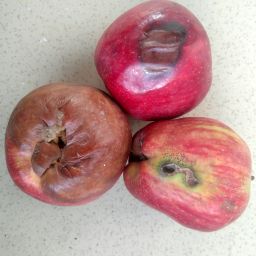
Fruit: Apple
Quality: Bad